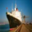
Label: ship